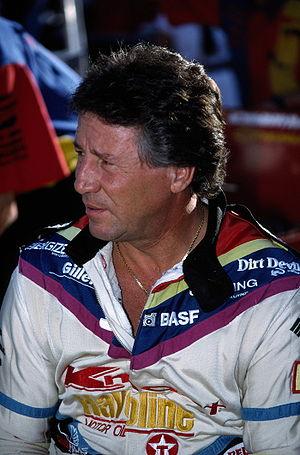
Cet article rassemble la liste des pilotes de Formule 1 ayant marqué des points en championnat du monde, classés par pays d'origine, avec la période où les points ont été marqués.
Mario Andretti, né le 28 février 1940 à Montona dans la province d'Istrie en Italie est un pilote automobile italo-américain. Au cours d'une carrière s'étalant sur près de cinq décennies, il se distingue dans l'histoire du sport automobile en remportant le championnat du monde de Formule 1 en 1978, les 500 miles d'Indianapolis en 1969, les 500 miles de Daytona en 1967 et quatre championnats de monoplace nord-américaine. Il a également remporté plusieurs courses de midget-cars, de sprint-cars et de dragster.